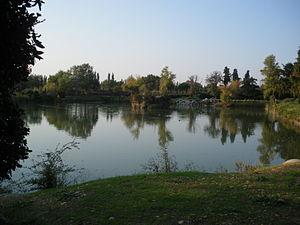
Lac de St Montange à Vedène, Vaucluse, France
Vedène est une ville française située dans le département de Vaucluse en région Provence-Alpes-Côte d'Azur. Elle fait partie du Grand Avignon.